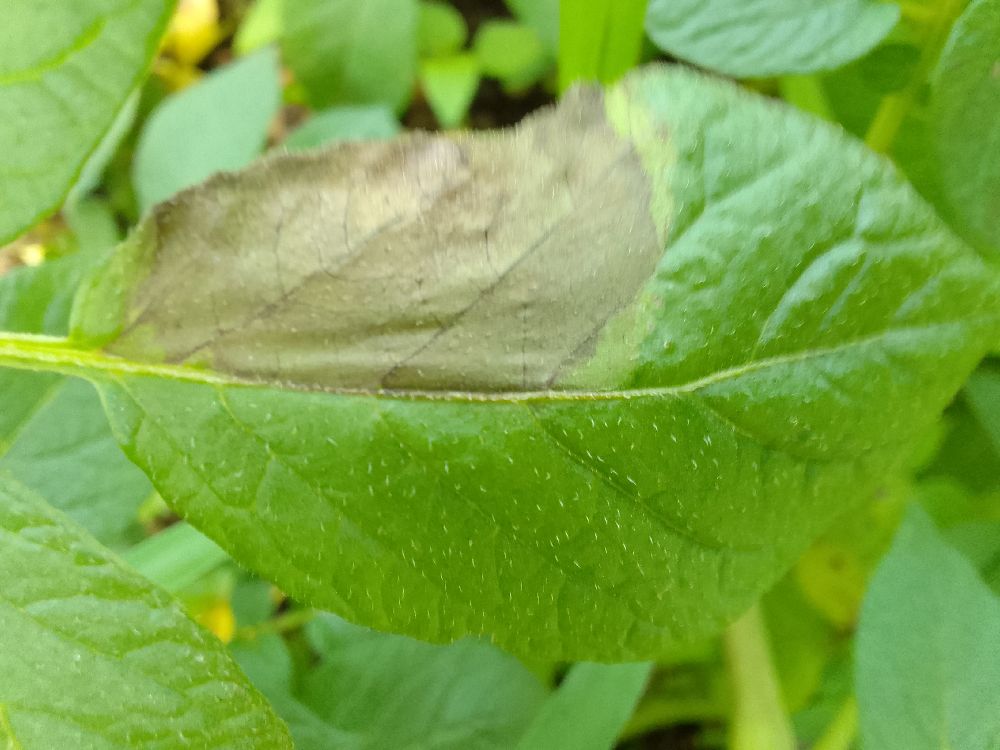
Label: Late blight